Transgender history in the United States

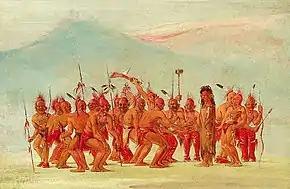
Anthropologist George Catlin's painting, "Dance to the Berdache" [sic]. Circa 1861–1869, among the Sac and Fox Nations. Catlin's writings about gay and gender-variant Indigenous peoples were not flattering.

Some Native American Nations have longstanding names and roles for gender-variant or third-gender people. The term "two-spirit", which is now retroactively used to describe these historical roles, was only created in 1990 at the Indigenous lesbian and gay international gathering in Winnipeg, and "specifically chosen to distinguish and distance Native American/First Nations people from non-Native peoples". The primary purpose of coining a new term was to encourage the replacement of the outdated and considered offensive, anthropological term, "berdache", which appears in anthropological accounts. While this new term has not been universally accepted—it has been criticized by traditional communities who already have their own terms for the people being grouped under this new term, and by those who reject what they call the "western" binary implications, such as implying that Natives believe these individuals are "both male and female"—it has generally received more acceptance and use than the anthropological term it replaced.